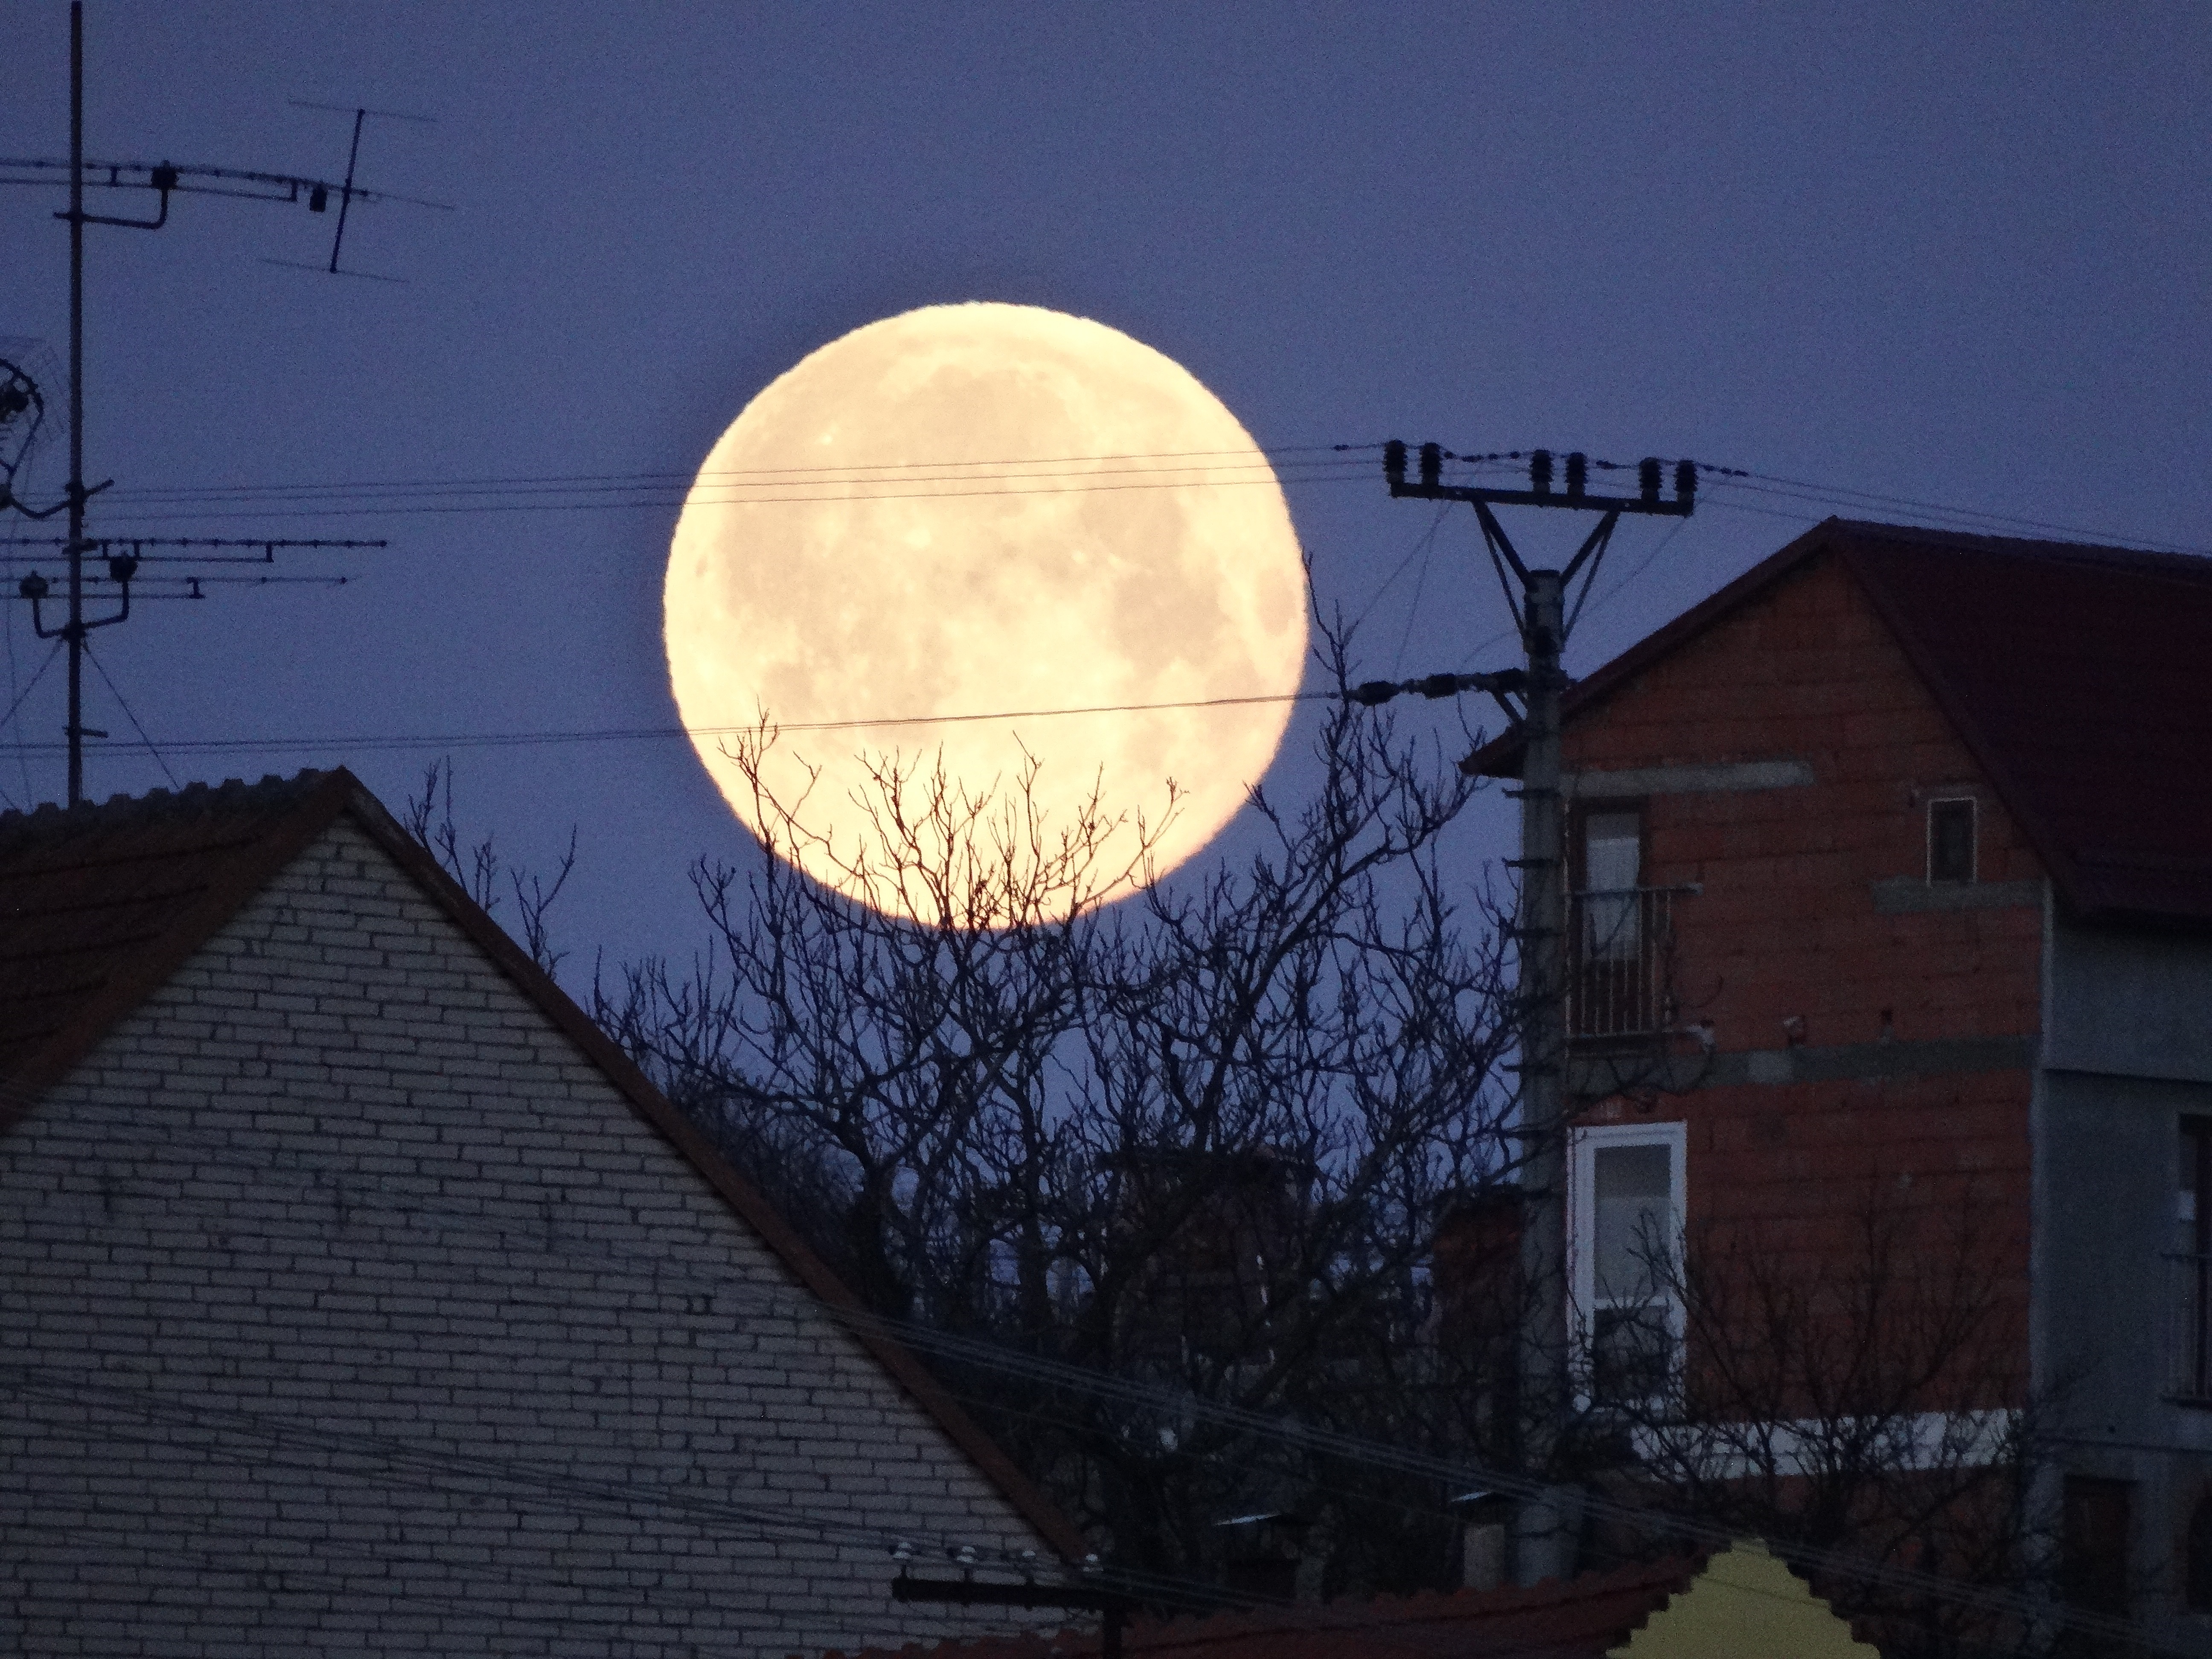
light, sky, night, dawn, evening, reflection, lighting, moon, west, shape, screenshot, month, astronomical object, atmosphere of earth